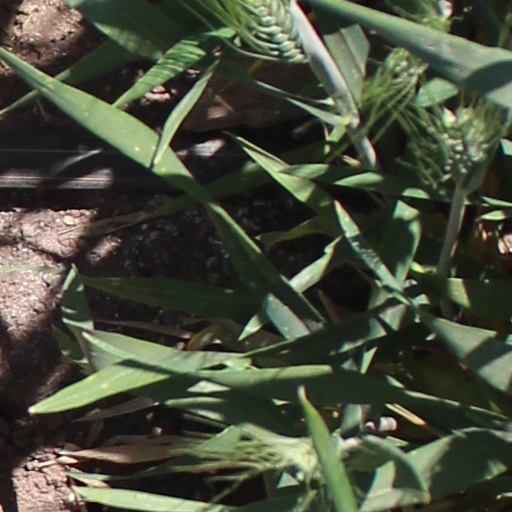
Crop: wheat